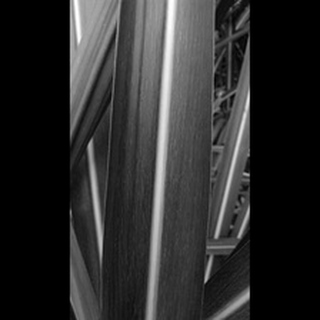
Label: sugarcane_mosaic